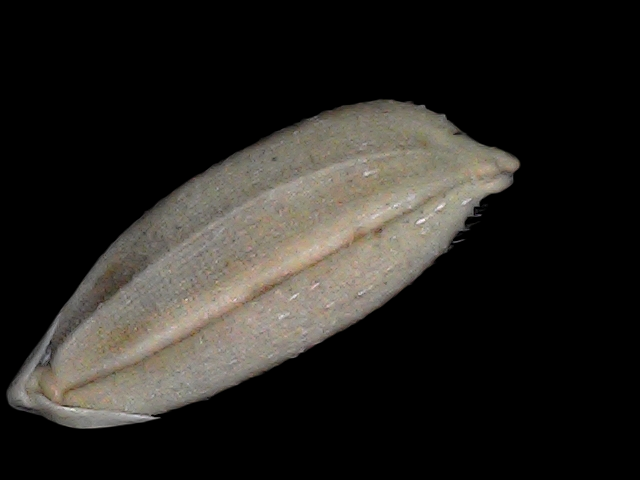
Rice variety: Br22